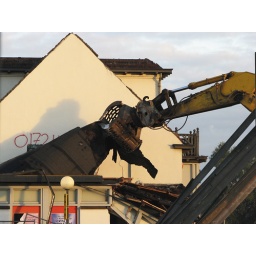
in the future, there will be no station building anymore, just train platforms :-(